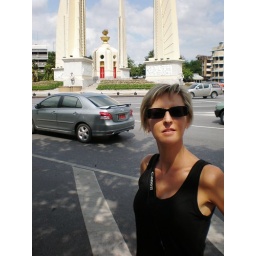
Rebekah over the road from the Democracy monument in BangersKockers